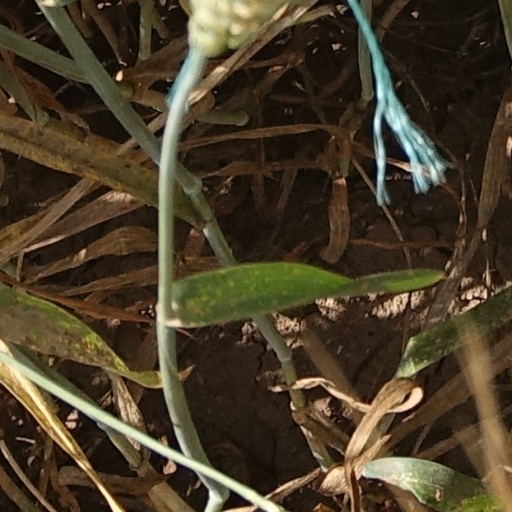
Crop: wheat